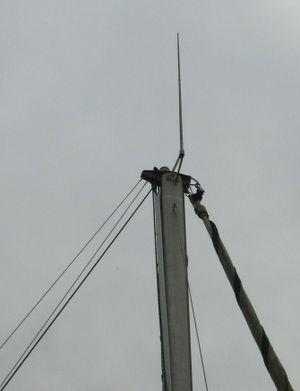
Antenne VHF de navire pour entrer en communication pour des raisons de détresse, d'urgence ou de sécurité avec des stations du service mobile maritime utilise la fréquence 156,8 MHz.
Le canal 16 ou voie 16 de la bande marine VHF est la fréquence internationale de détresse et d'appel en radiotéléphonie. Le canal 16 doit être veillé en permanence par tous les navires, afin de recevoir les appels de routine, de sécurité ou d'urgence ainsi que les messages de détresse. La portée d'exploitation est inférieure à 60 km.